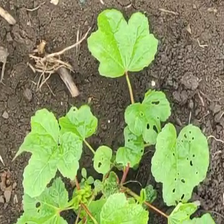
Weed species: Little_Mallow(Malva parviflora)